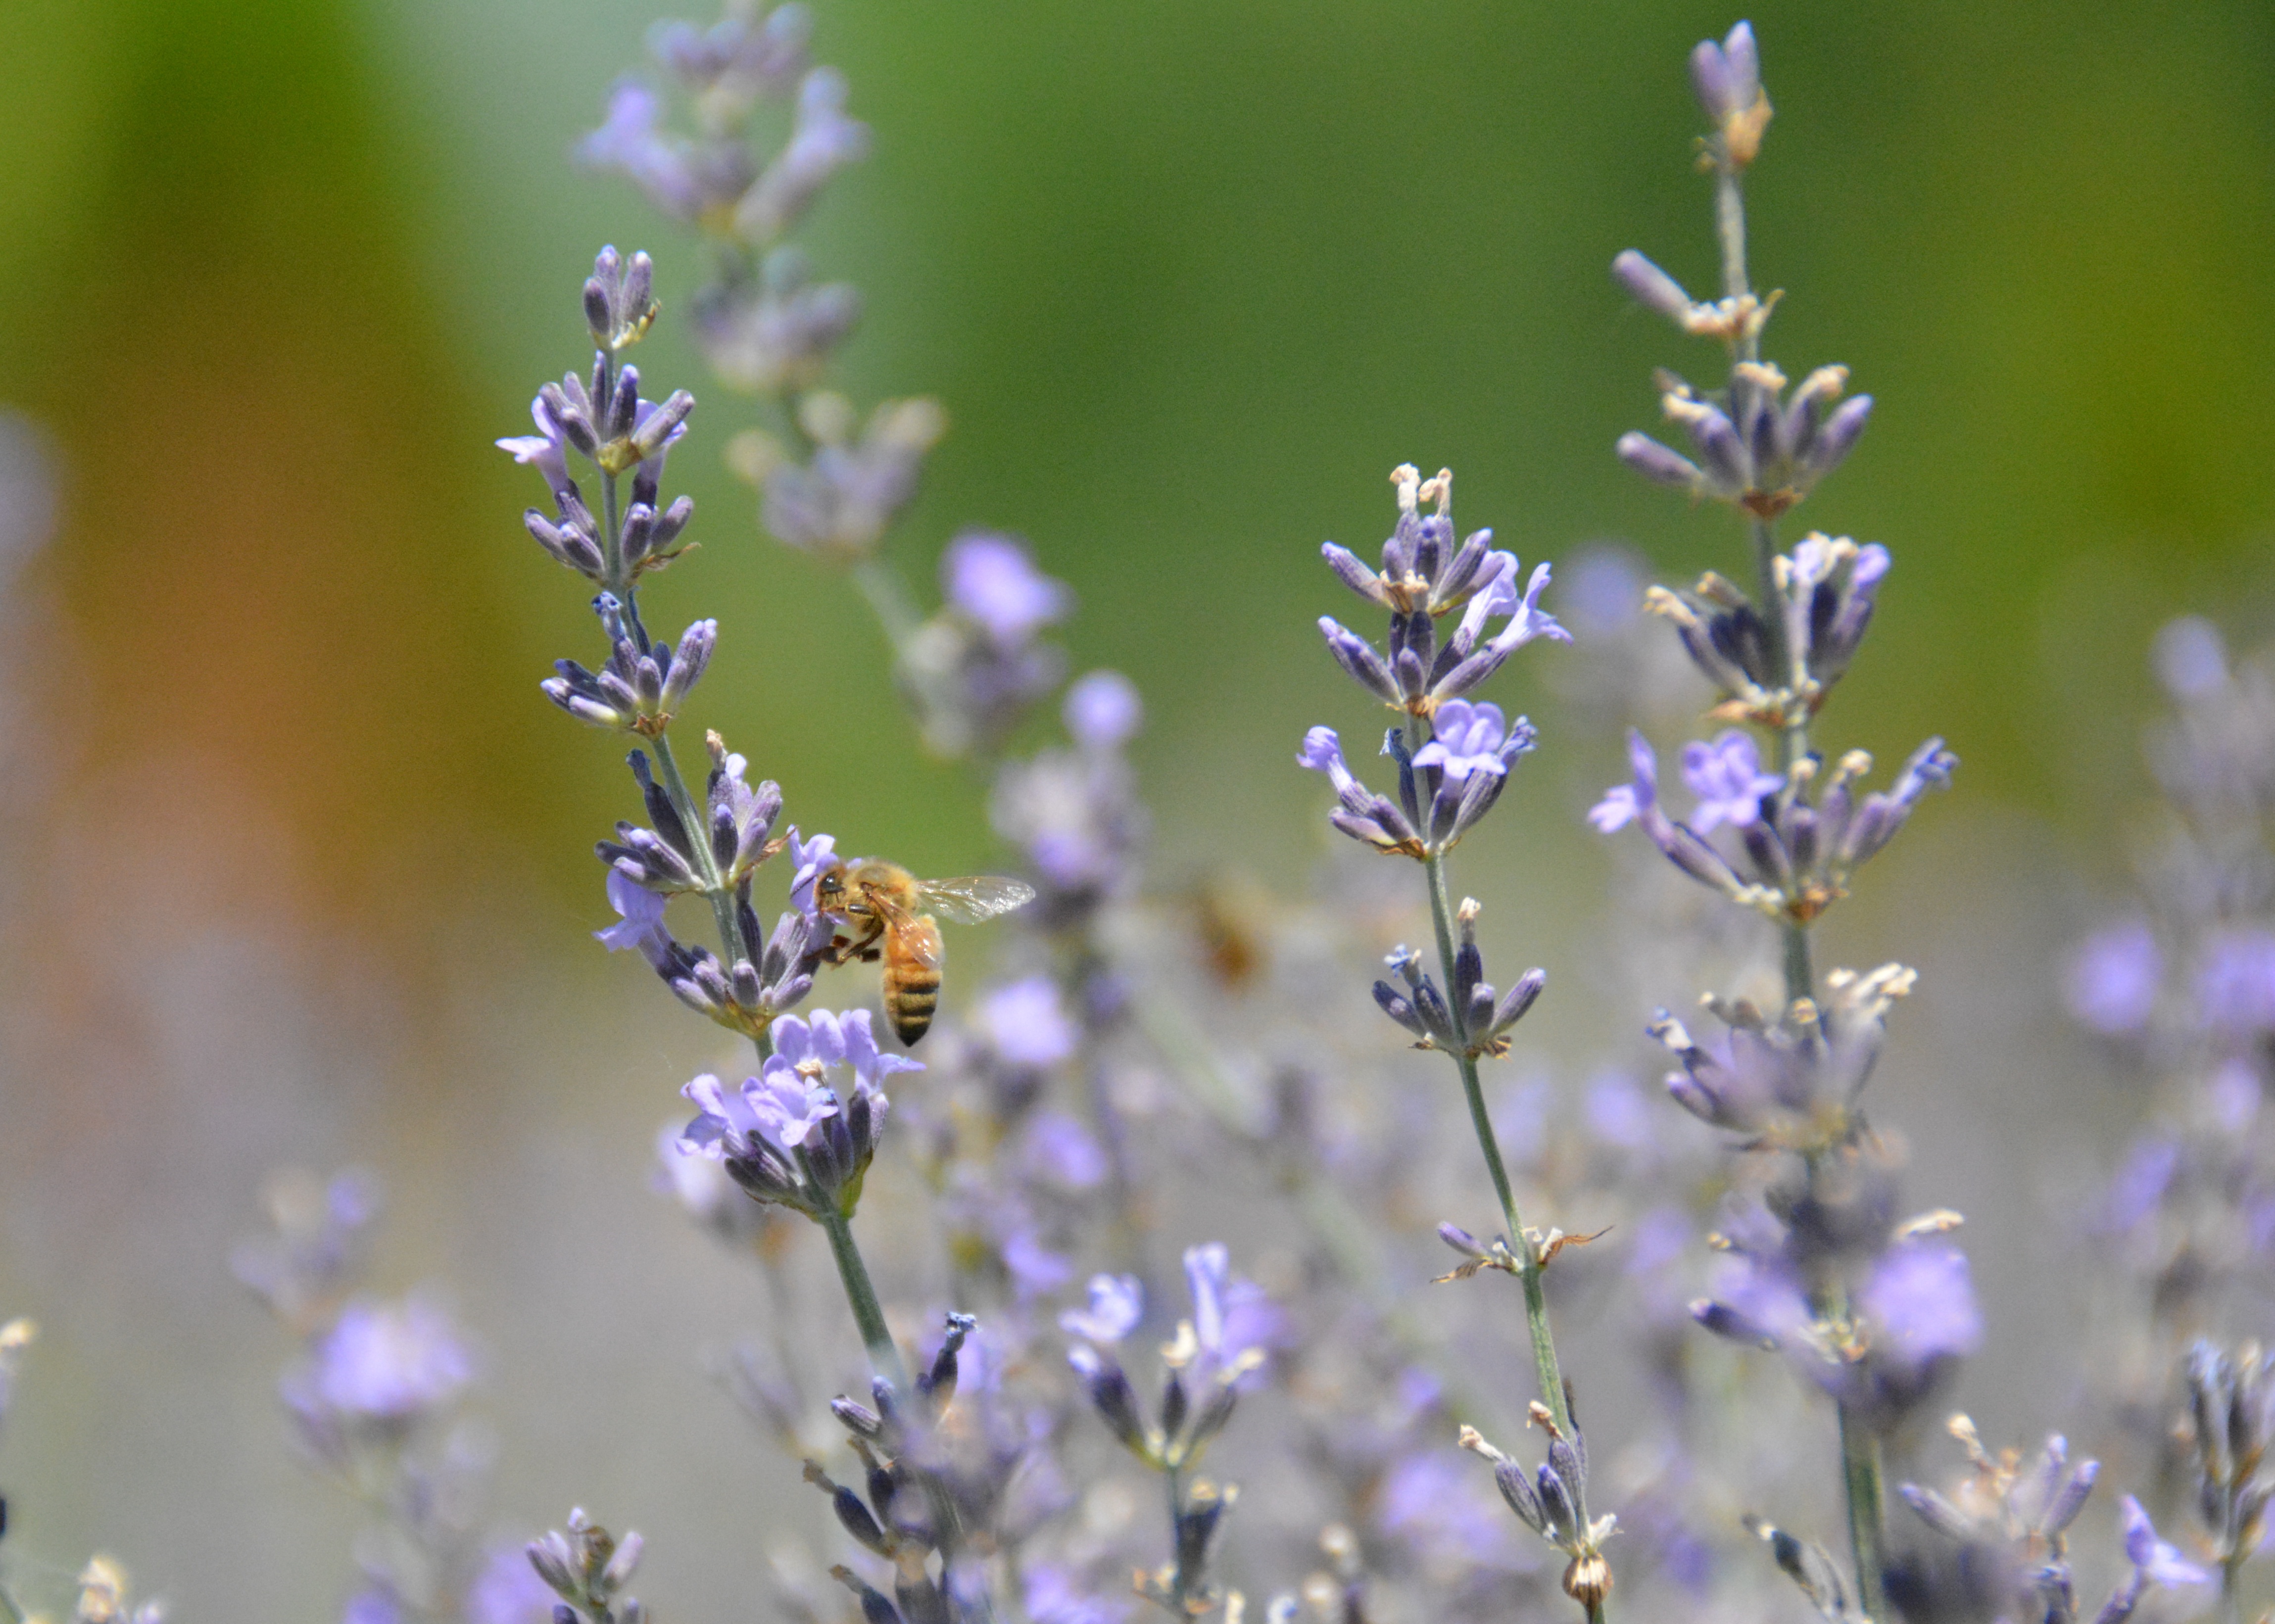
nature, blossom, plant, meadow, flower, purple, honey, pollen, pollination, herb, color, insect, small, botany, pollinate, flora, lavender, wildflower, bee, honeybee, pollinating, macro photography, floret, flowering plant, honey bee, annual plant, land plant, english lavender, french lavender, hyssopus